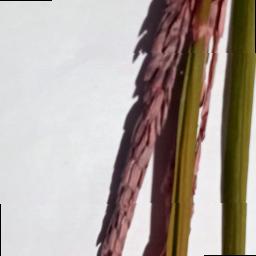
Label: Rice___Neck_Blast